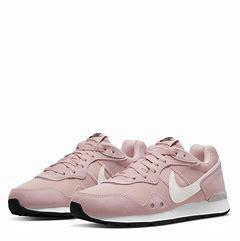
Brand: Nike
Model: Venture Runner